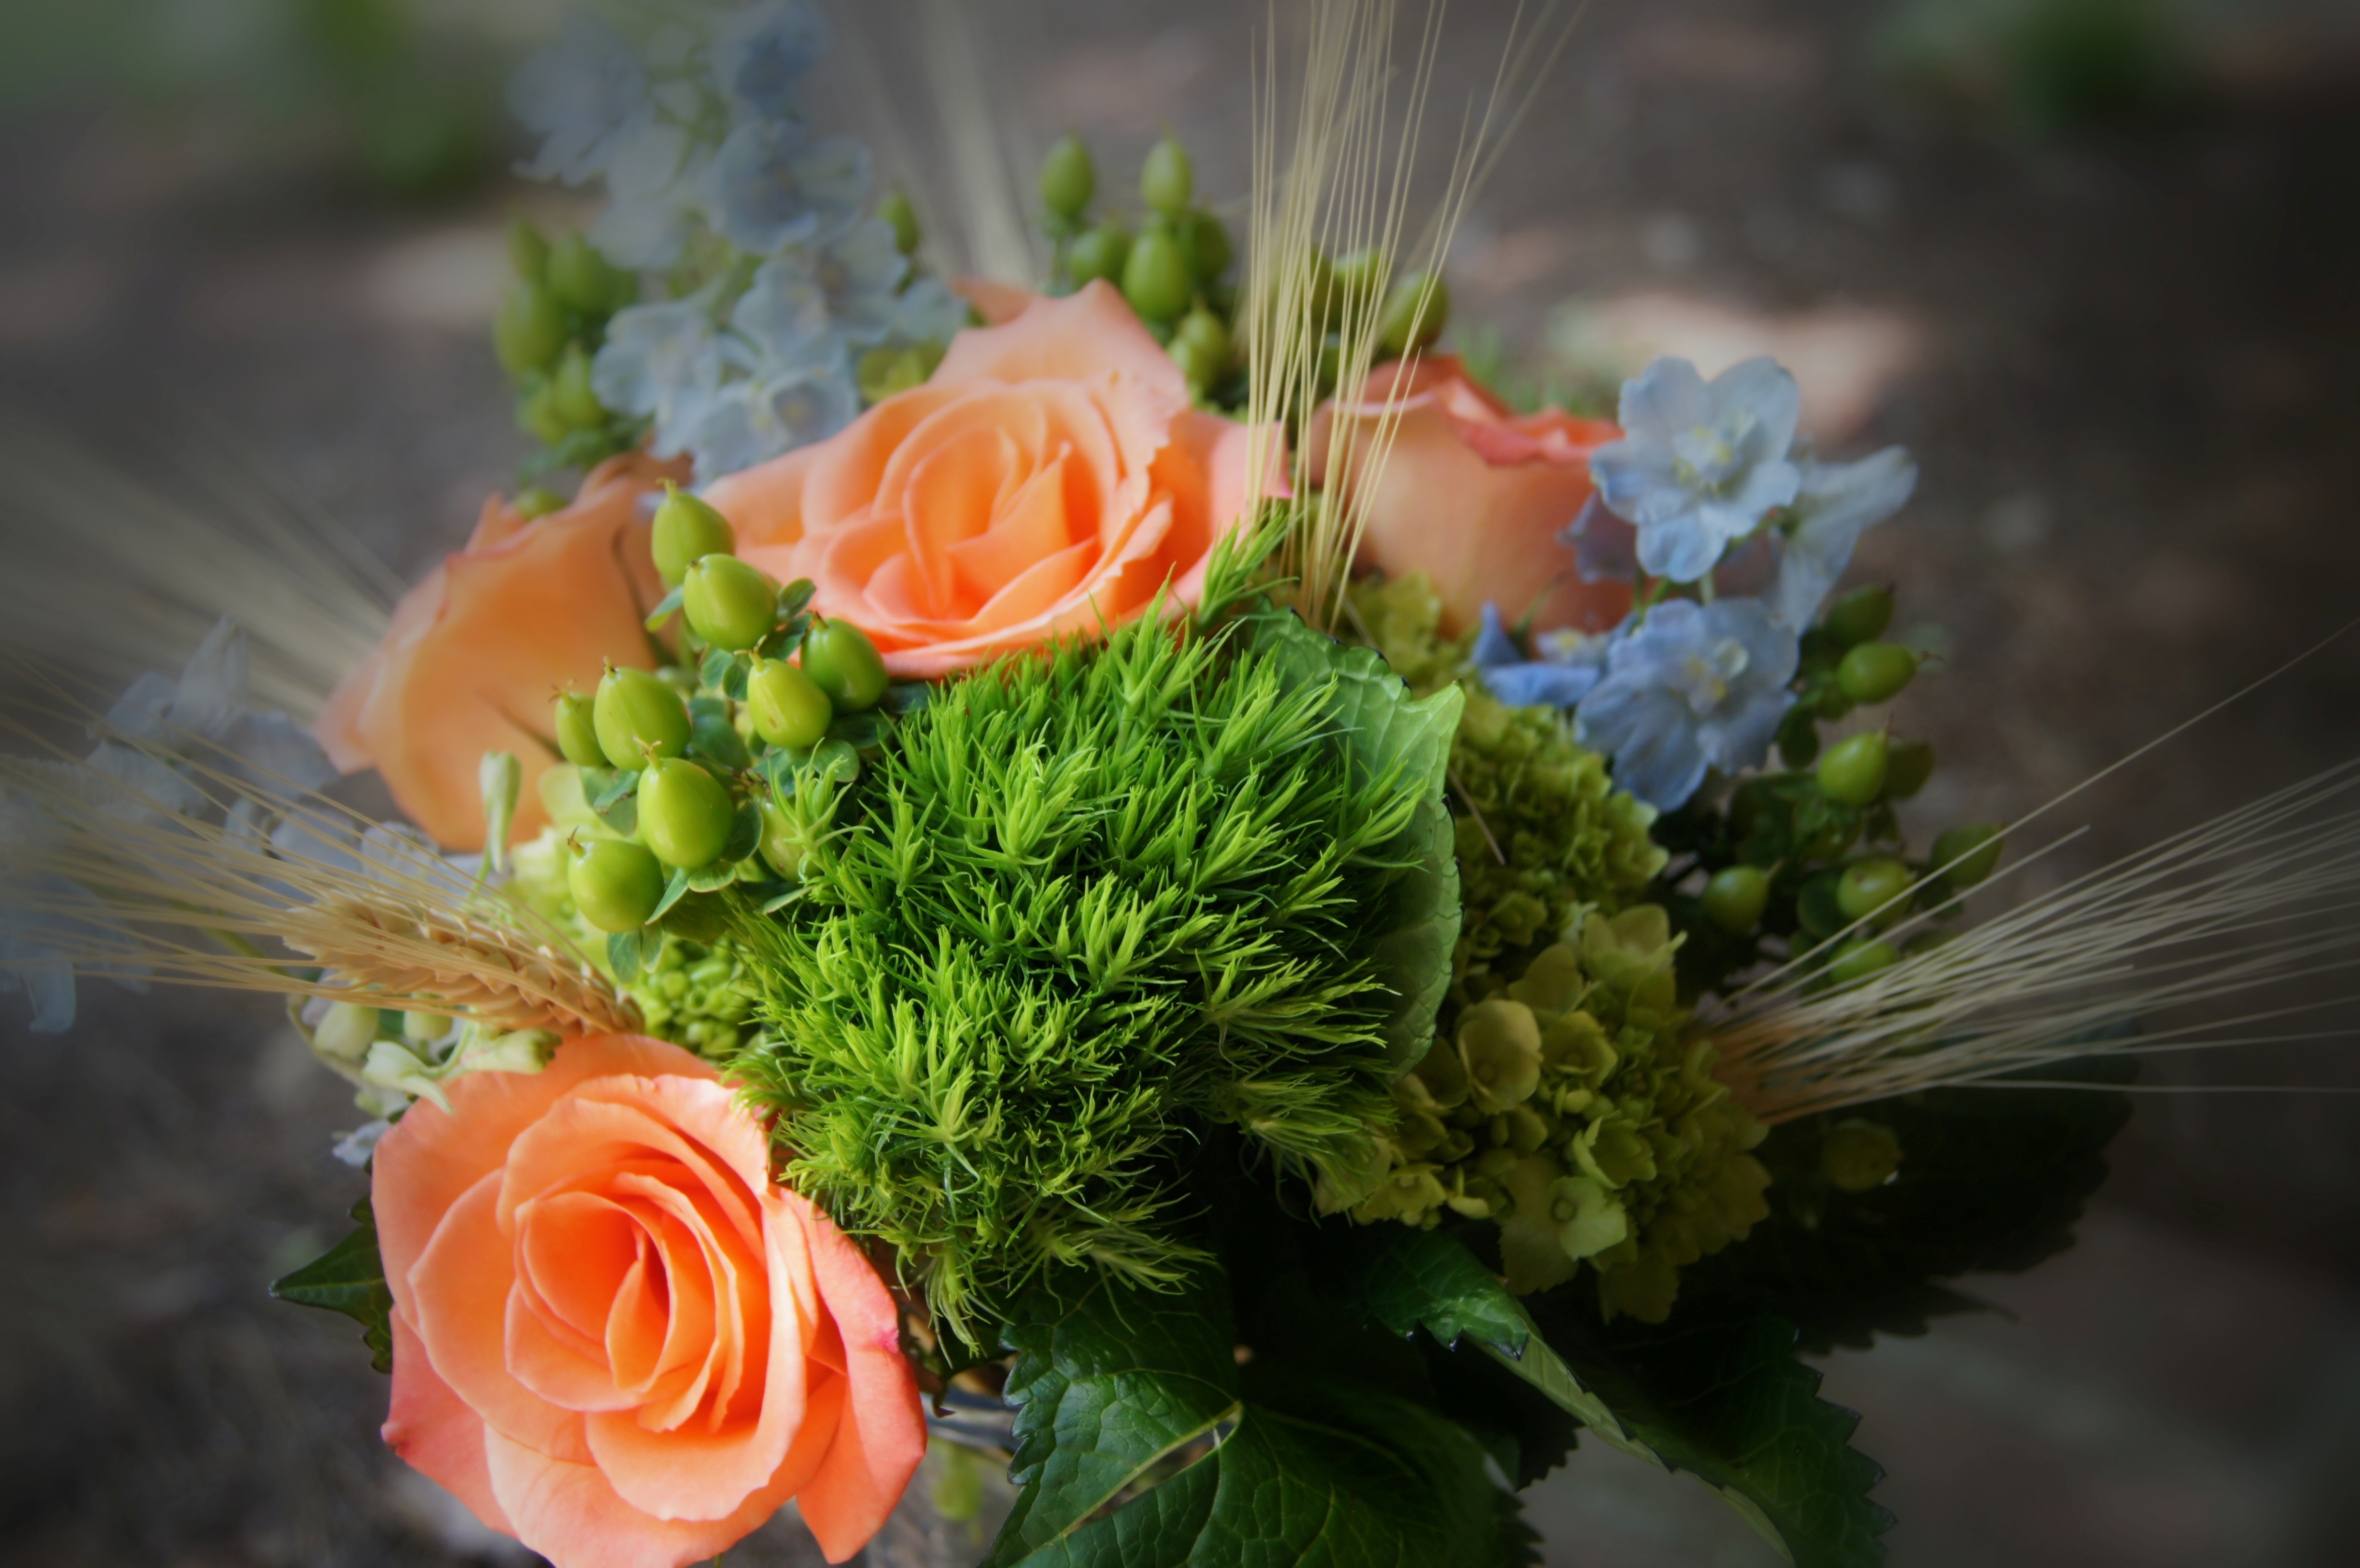
nature, blossom, plant, flower, petal, bloom, floral, celebration, love, bouquet, spring, green, natural, romantic, blooming, colorful, wedding, flora, flowers, arrangement, roses, floristry, macro photography, flowering plant, flower bouquet, cut flowers, floral design, land plant, flower arranging